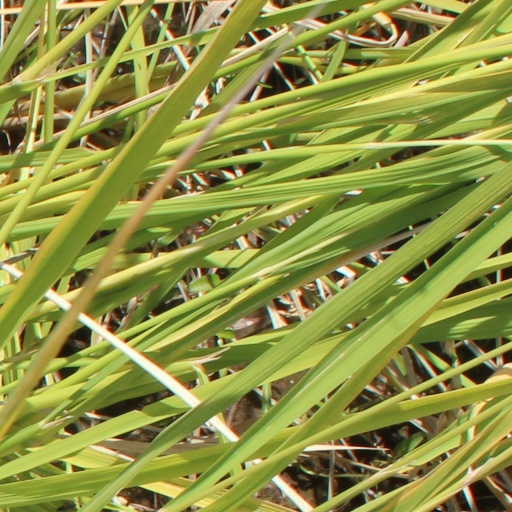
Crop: rice